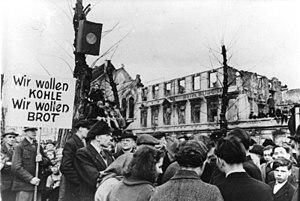
La Directive d'occupation de l'Allemagne JCS 1067 désigne une directive du Joint Chiefs of Staff américain concernant la politique d'occupation des Combined Chiefs of Staff en Allemagne occupée. Plusieurs révisions ont été rejetées. Enfin, la sixième version, JCS 1067/6, entre en vigueur en avril 1945. Elle ne s'applique que pour les forces armées américaines. Elle se substitue à la Combined Directive For The Military Government in Germany Prior To Defeat Or Surrender, en abrégé CCS 551, qui concernait la période antérieure à la capitulation allemande. JCS 1067 présente les grandes lignes de la politique d'occupation américaine pour la période suivant immédiatement la capitulation de l'Allemagne. Ses dispositions sont restées valides jusqu'à l'entrée en vigueur de la directive JCS 1779/1 en juillet 1947.
Les plans alliés pour l'industrie allemande étaient le modèle que les Alliés envisageaient d'imposer à l'Allemagne au lendemain de la Seconde Guerre mondiale pour réduire et gérer la capacité industrielle de l'Allemagne.
La guerre froide est le nom donné à la période de fortes tensions géopolitiques durant la seconde moitié du XXᵉ siècle, entre d'une part les États-Unis et leurs alliés constitutifs du bloc de l'Ouest et d'autre part l'Union des républiques socialistes soviétiques et ses États satellites formant le bloc de l'Est. La guerre froide s'installe progressivement à partir de la fin de la Seconde Guerre mondiale dans les années 1945 à 1947 et dure jusqu'à la chute des régimes communistes en Europe en 1989, rapidement suivie de la dislocation de l'URSS en décembre 1991.